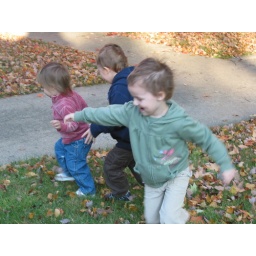
running up and down the little hill in front of our house